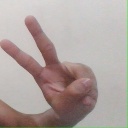
अक्षर: ऐ